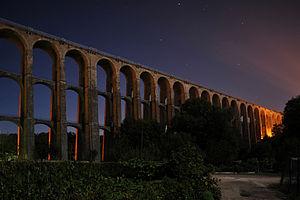
Cet article présente les monuments et lieux touristiques et historiques de la ville de Chaumont, préfecture du département de la Haute-Marne.